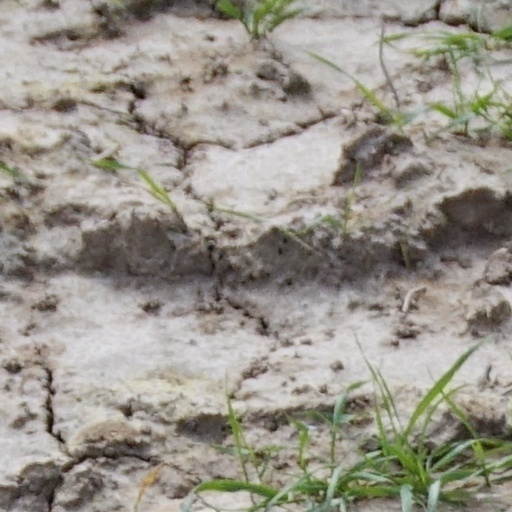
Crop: wheat